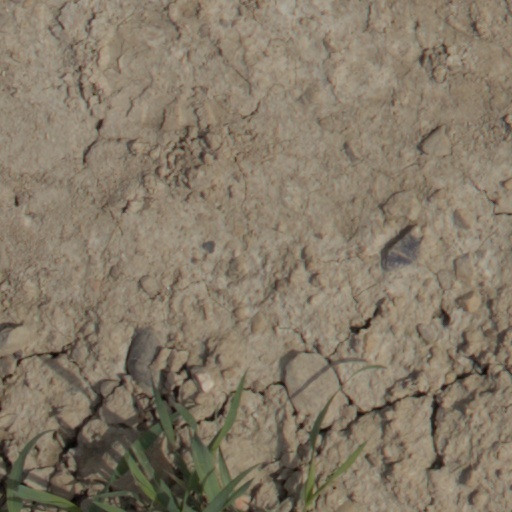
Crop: wheat